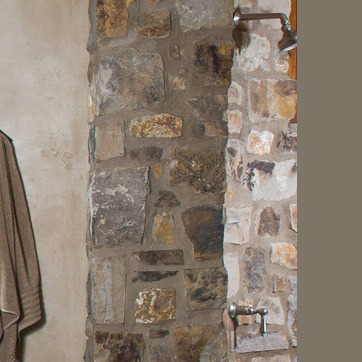
Material: stone